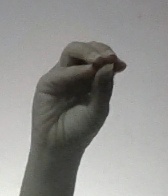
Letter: ha